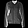
Label: Coat